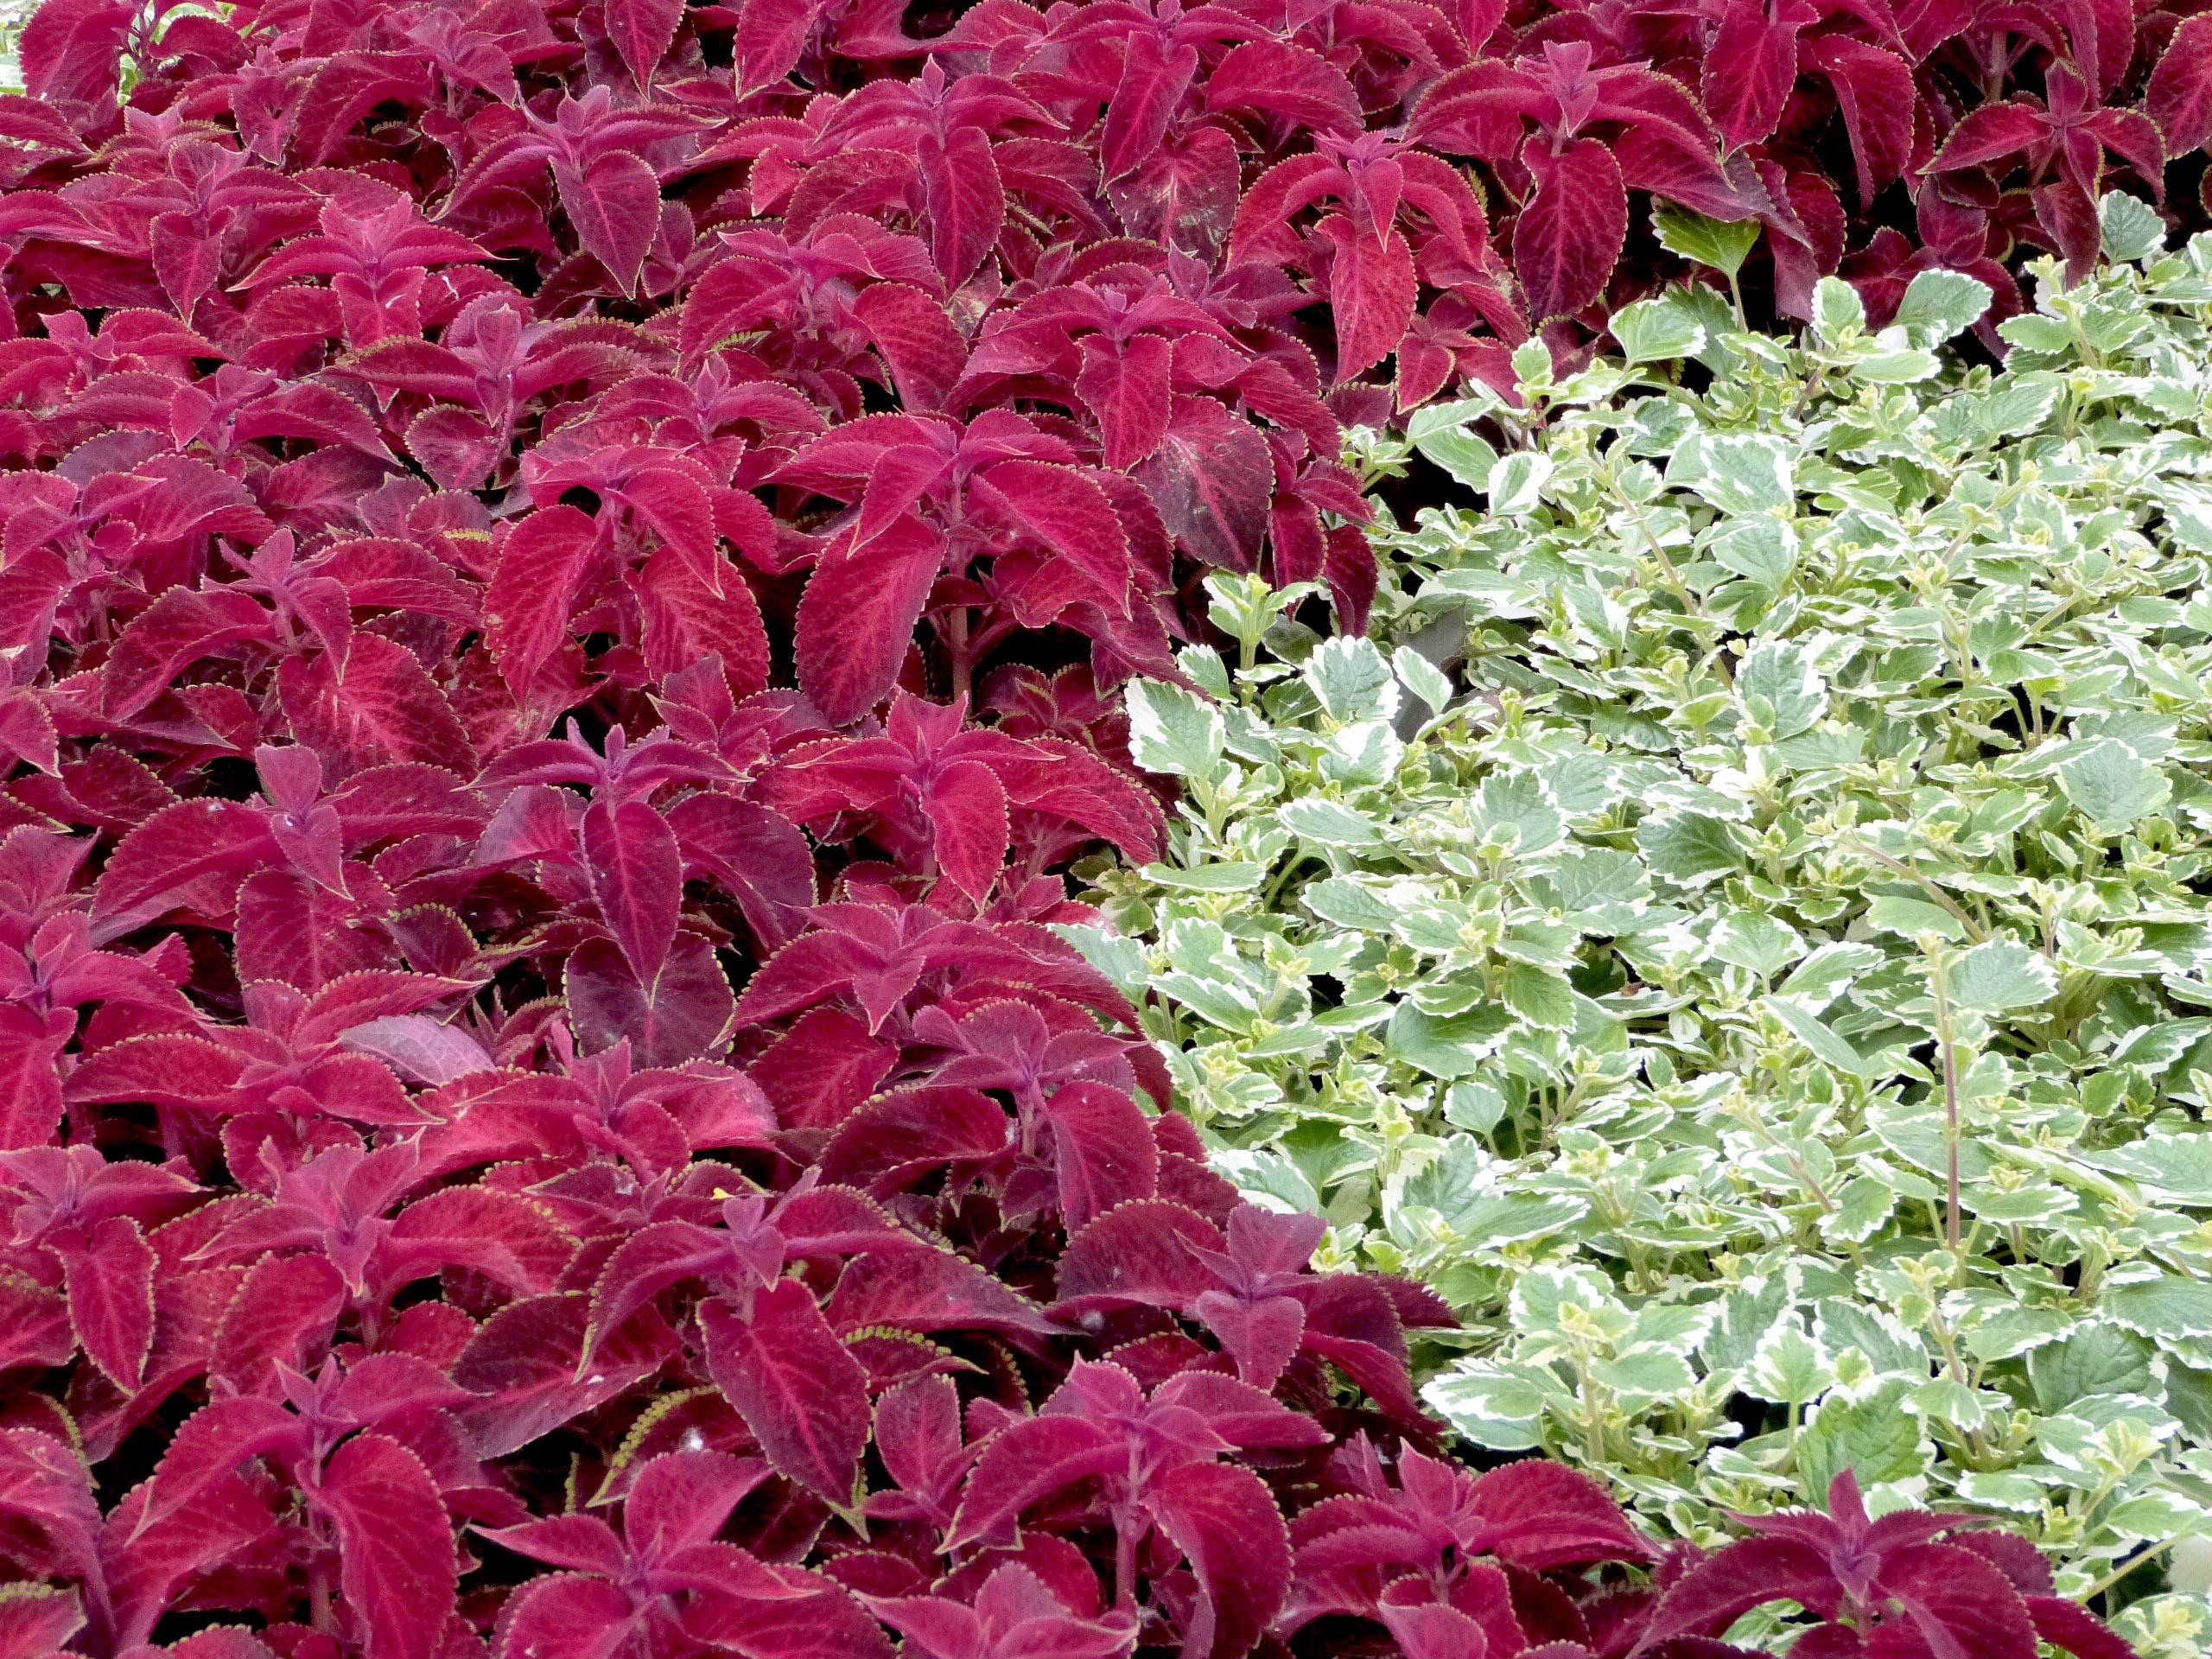
nature, outdoor, plant, bunch, meadow, countryside, stem, leaf, flower, petal, bloom, foliage, spring, herb, fresh, botany, garden, flora, stalk, background, shrub, groundcover, vibrant, nettle, flowering plant, annual plant, land plant